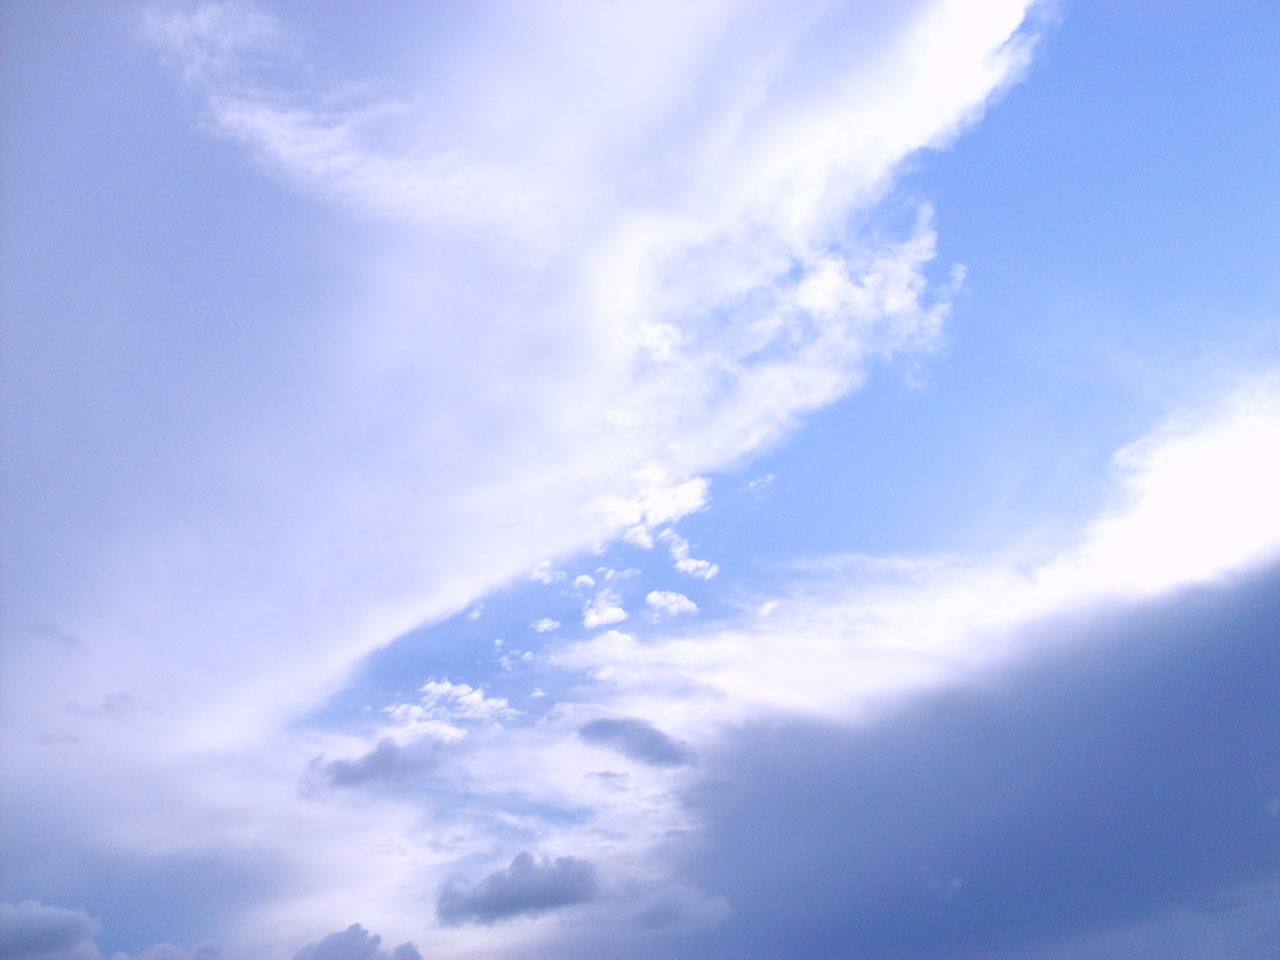
horizon, cloud, sky, sunlight, atmosphere, daytime, weather, cumulus, overcast, blue, cloudscape, blue sky, sunny, clouds, heavens, meteorology, meteorological phenomenon, atmosphere of earth